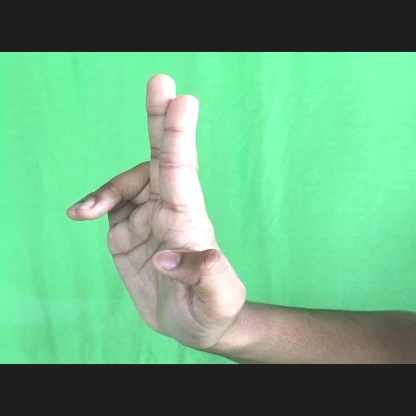
Mudra: Ardhapathaka